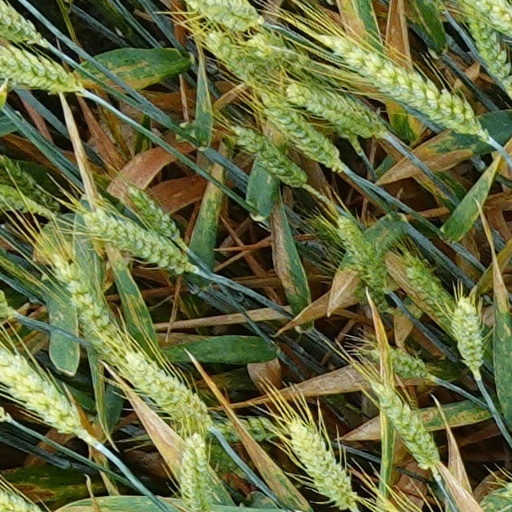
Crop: wheat